Kepwick Hall

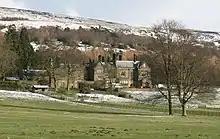
The building, in 2008

Kepwick Hall is a historic building in Kepwick, a village in North Yorkshire, in England.